Eduard Rubin

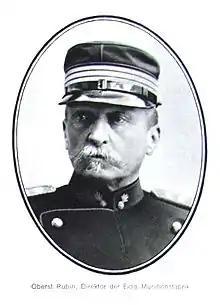

Eduard Alexander Rubin (17 July 1846 – 6 July 1920) was a Swiss mechanical engineer and artillery officer who is best known for inventing the full metal jacket bullet in 1882. He also developed the 7.5×55mm Swiss cartridge, the Schmidt-Rubin rifle, the Rubin-Fornerod ignition mechanism and the use of TNT and ammonium nitrate to replace gunpowder in artillery shells. Rubin's fully copper clad bullets were also the inspiration for the full metal jacket bullets introduced in 1886 for the Lebel rifle.